Rodrigo de Bastidas

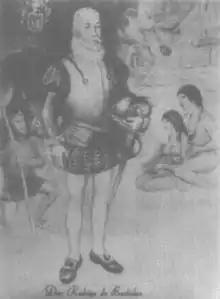
Rodrigo de Bastidas

Rodrigo de Bastidas (Triana, Seville, Andalusia, Santiago de Cuba, Cuba, 28 July 1527) was a Spanish conquistador and explorer who mapped the northern coast of South America, discovered Panama, and founded the city of Santa Marta.